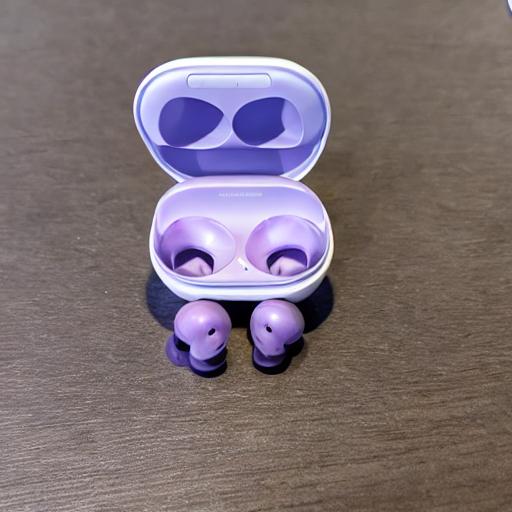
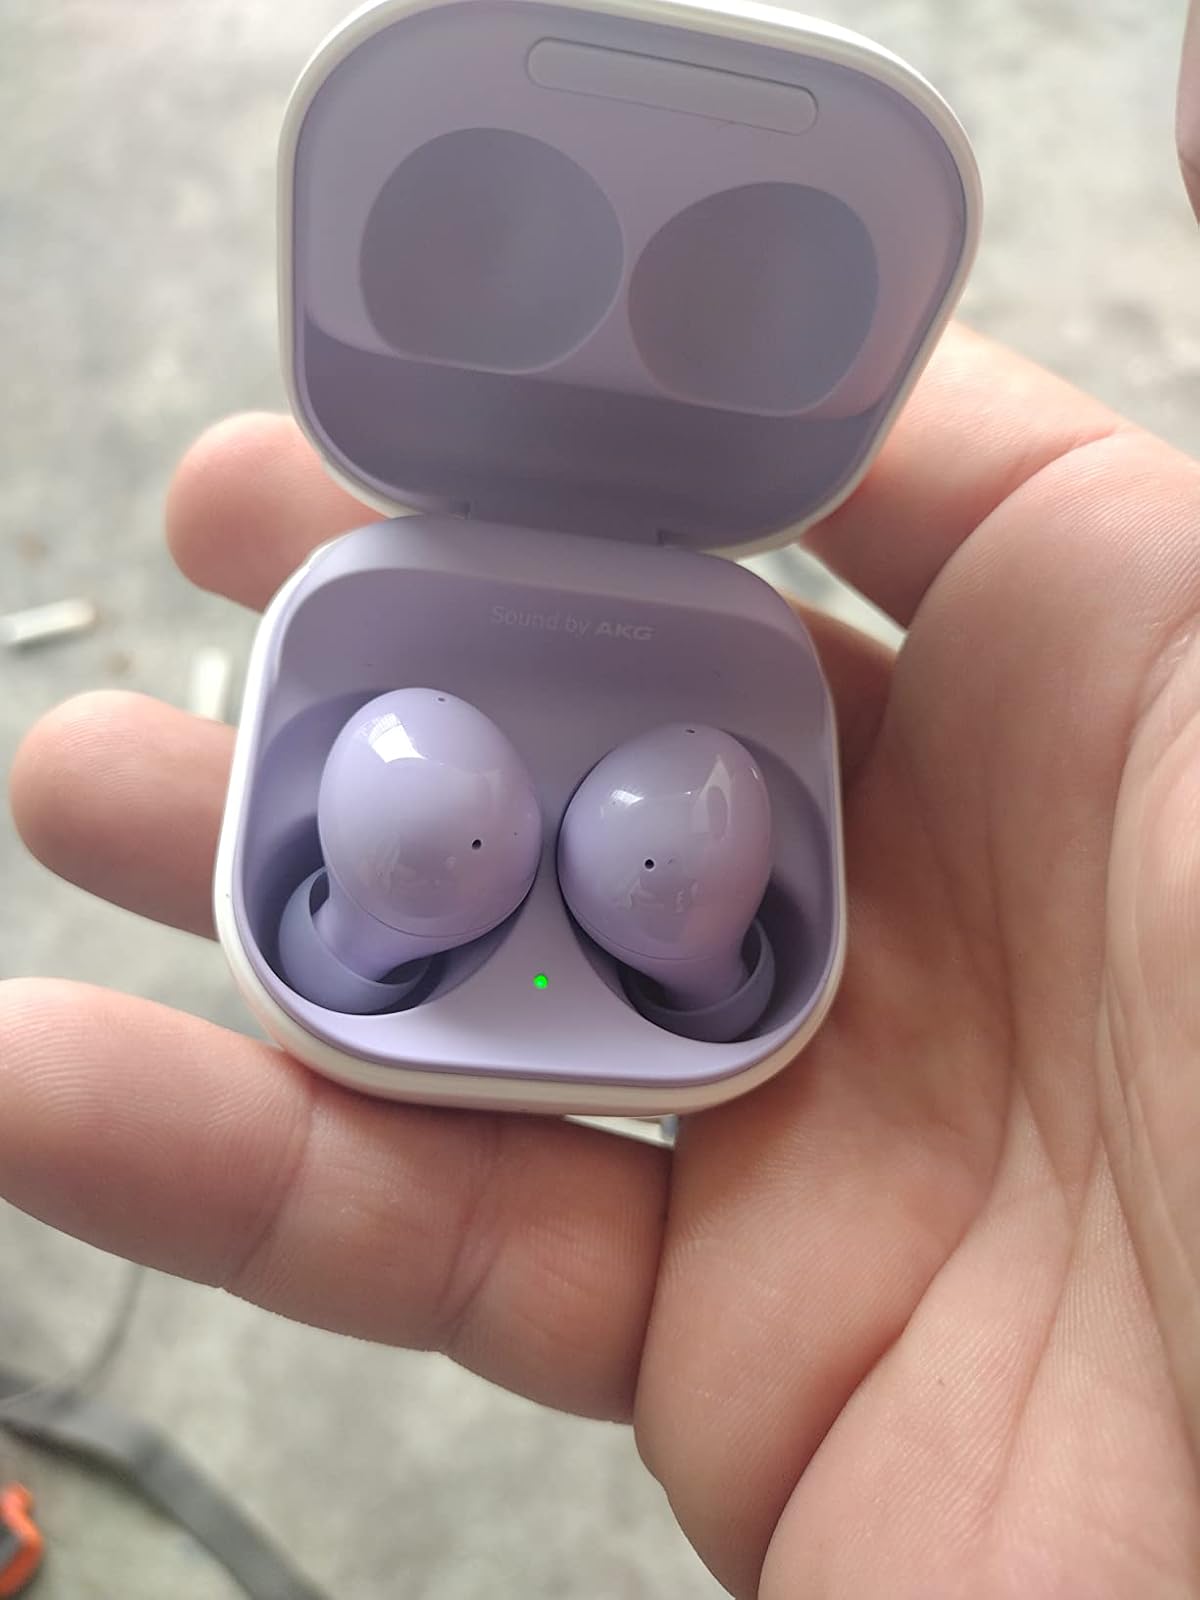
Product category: earbuds
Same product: no